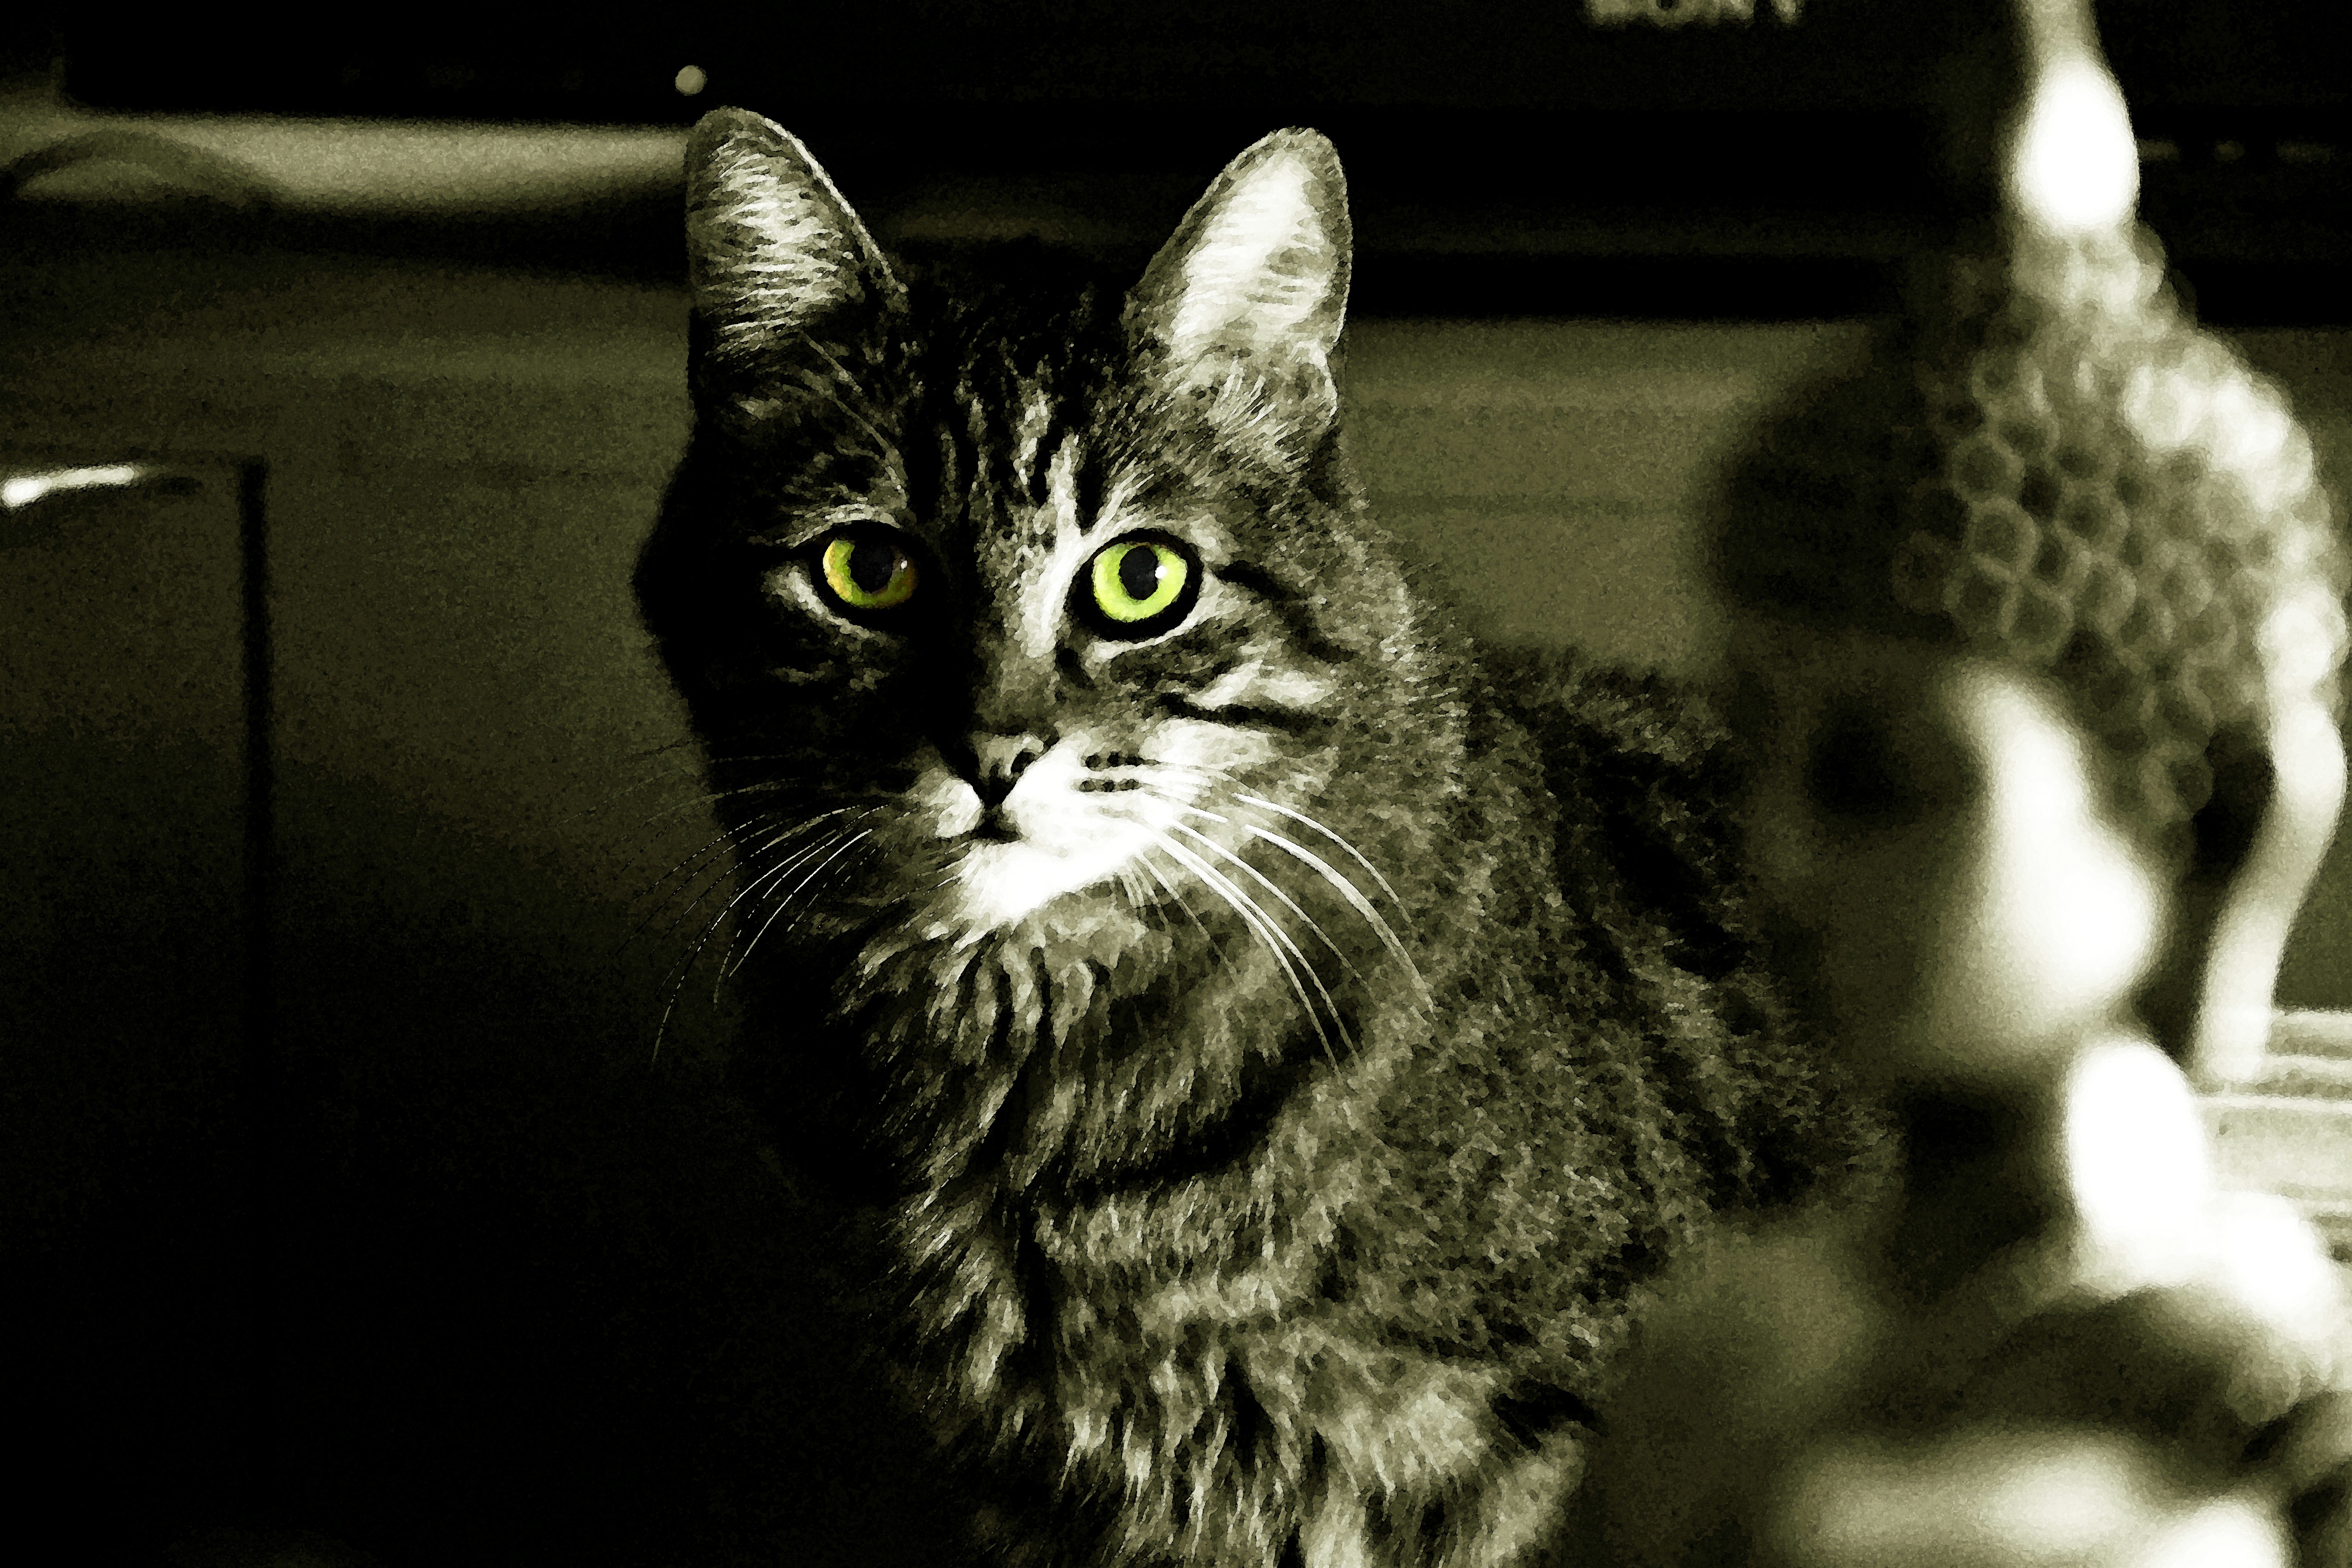
black and white, white, animal, kitten, cat, feline, mammal, black, monochrome, whiskers, animals, vertebrate, monochrome photography, small to medium sized cats, cat like mammal